Jere Morehead

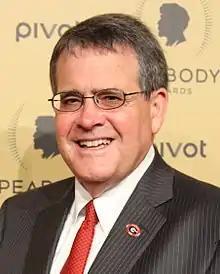
Morehead at the 74th Annual Peabody Awards in 2015

Jere Wade Morehead (born November 25, 1956) is an American lawyer who is the 22nd president of the University of Georgia. He is also the Josiah Meigs Professor of Legal Studies at the University of Georgia's Terry College of Business, and was previously senior vice president for academic affairs and provost.